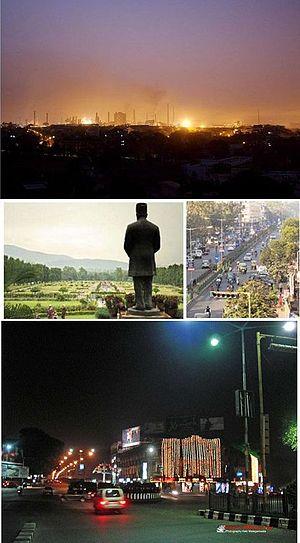
Jamshedpur est la ville la plus importante de l'État du Jharkhand en Inde. Jamshedpur est la seule ville en Inde sans municipalité. Sa gestion est entièrement assurée par Tata Steel.